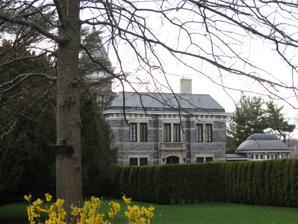
Building: Clapham-Stern House
Country: United States of America
Year built: 1906
Historic house in New York, United States United States historic place Clapham-Stern House U.S. National Register of Historic Places Show map of New York Show map of the United States Location 48 Glenwood Rd., Roslyn Harbor, New York Coordinates 40°49′15″N 73°38′49″W / 40.82083°N 73.64694°W / 40.82083; -73.64694 Area 2.1 acres (0.85 ha) Built 1906 Architect Jacob Wrey Mould Architectural style Gothic Revival MPS Roslyn Harbor, New York MPS NRHP reference No. 05000570 Added to NRHP June 10, 2005 Clapham-Stern House , also known as Wenlo and originally known as Stone House, is a historic mansion located at Roslyn Harbor in Nassau County, New York . It was originally built between 1868 and 1872 and turned into a premier estate in 1906 after being purchased by department store magnate Benjamin Stern . It is an asymmetrical 2 + 1 ⁄ 2 -story dwelling resting on a full basement. It consists of a main block with wings to the north and south, a tower, and a piazza wrapping around the south and west sides. It is constructed of rough-faced gray Greenwich granite accented by limestone . It has a moderately pitched hipped slate roof with copper cresting . After a major fire in 1960, the house was returned to a High Victorian Gothic style. Also on the property there is a contributing bathhouse dated to the 1920s. It was listed on the National Register of Historic Places in 2005. References The former gardener's cottage near the entrance to the former estate